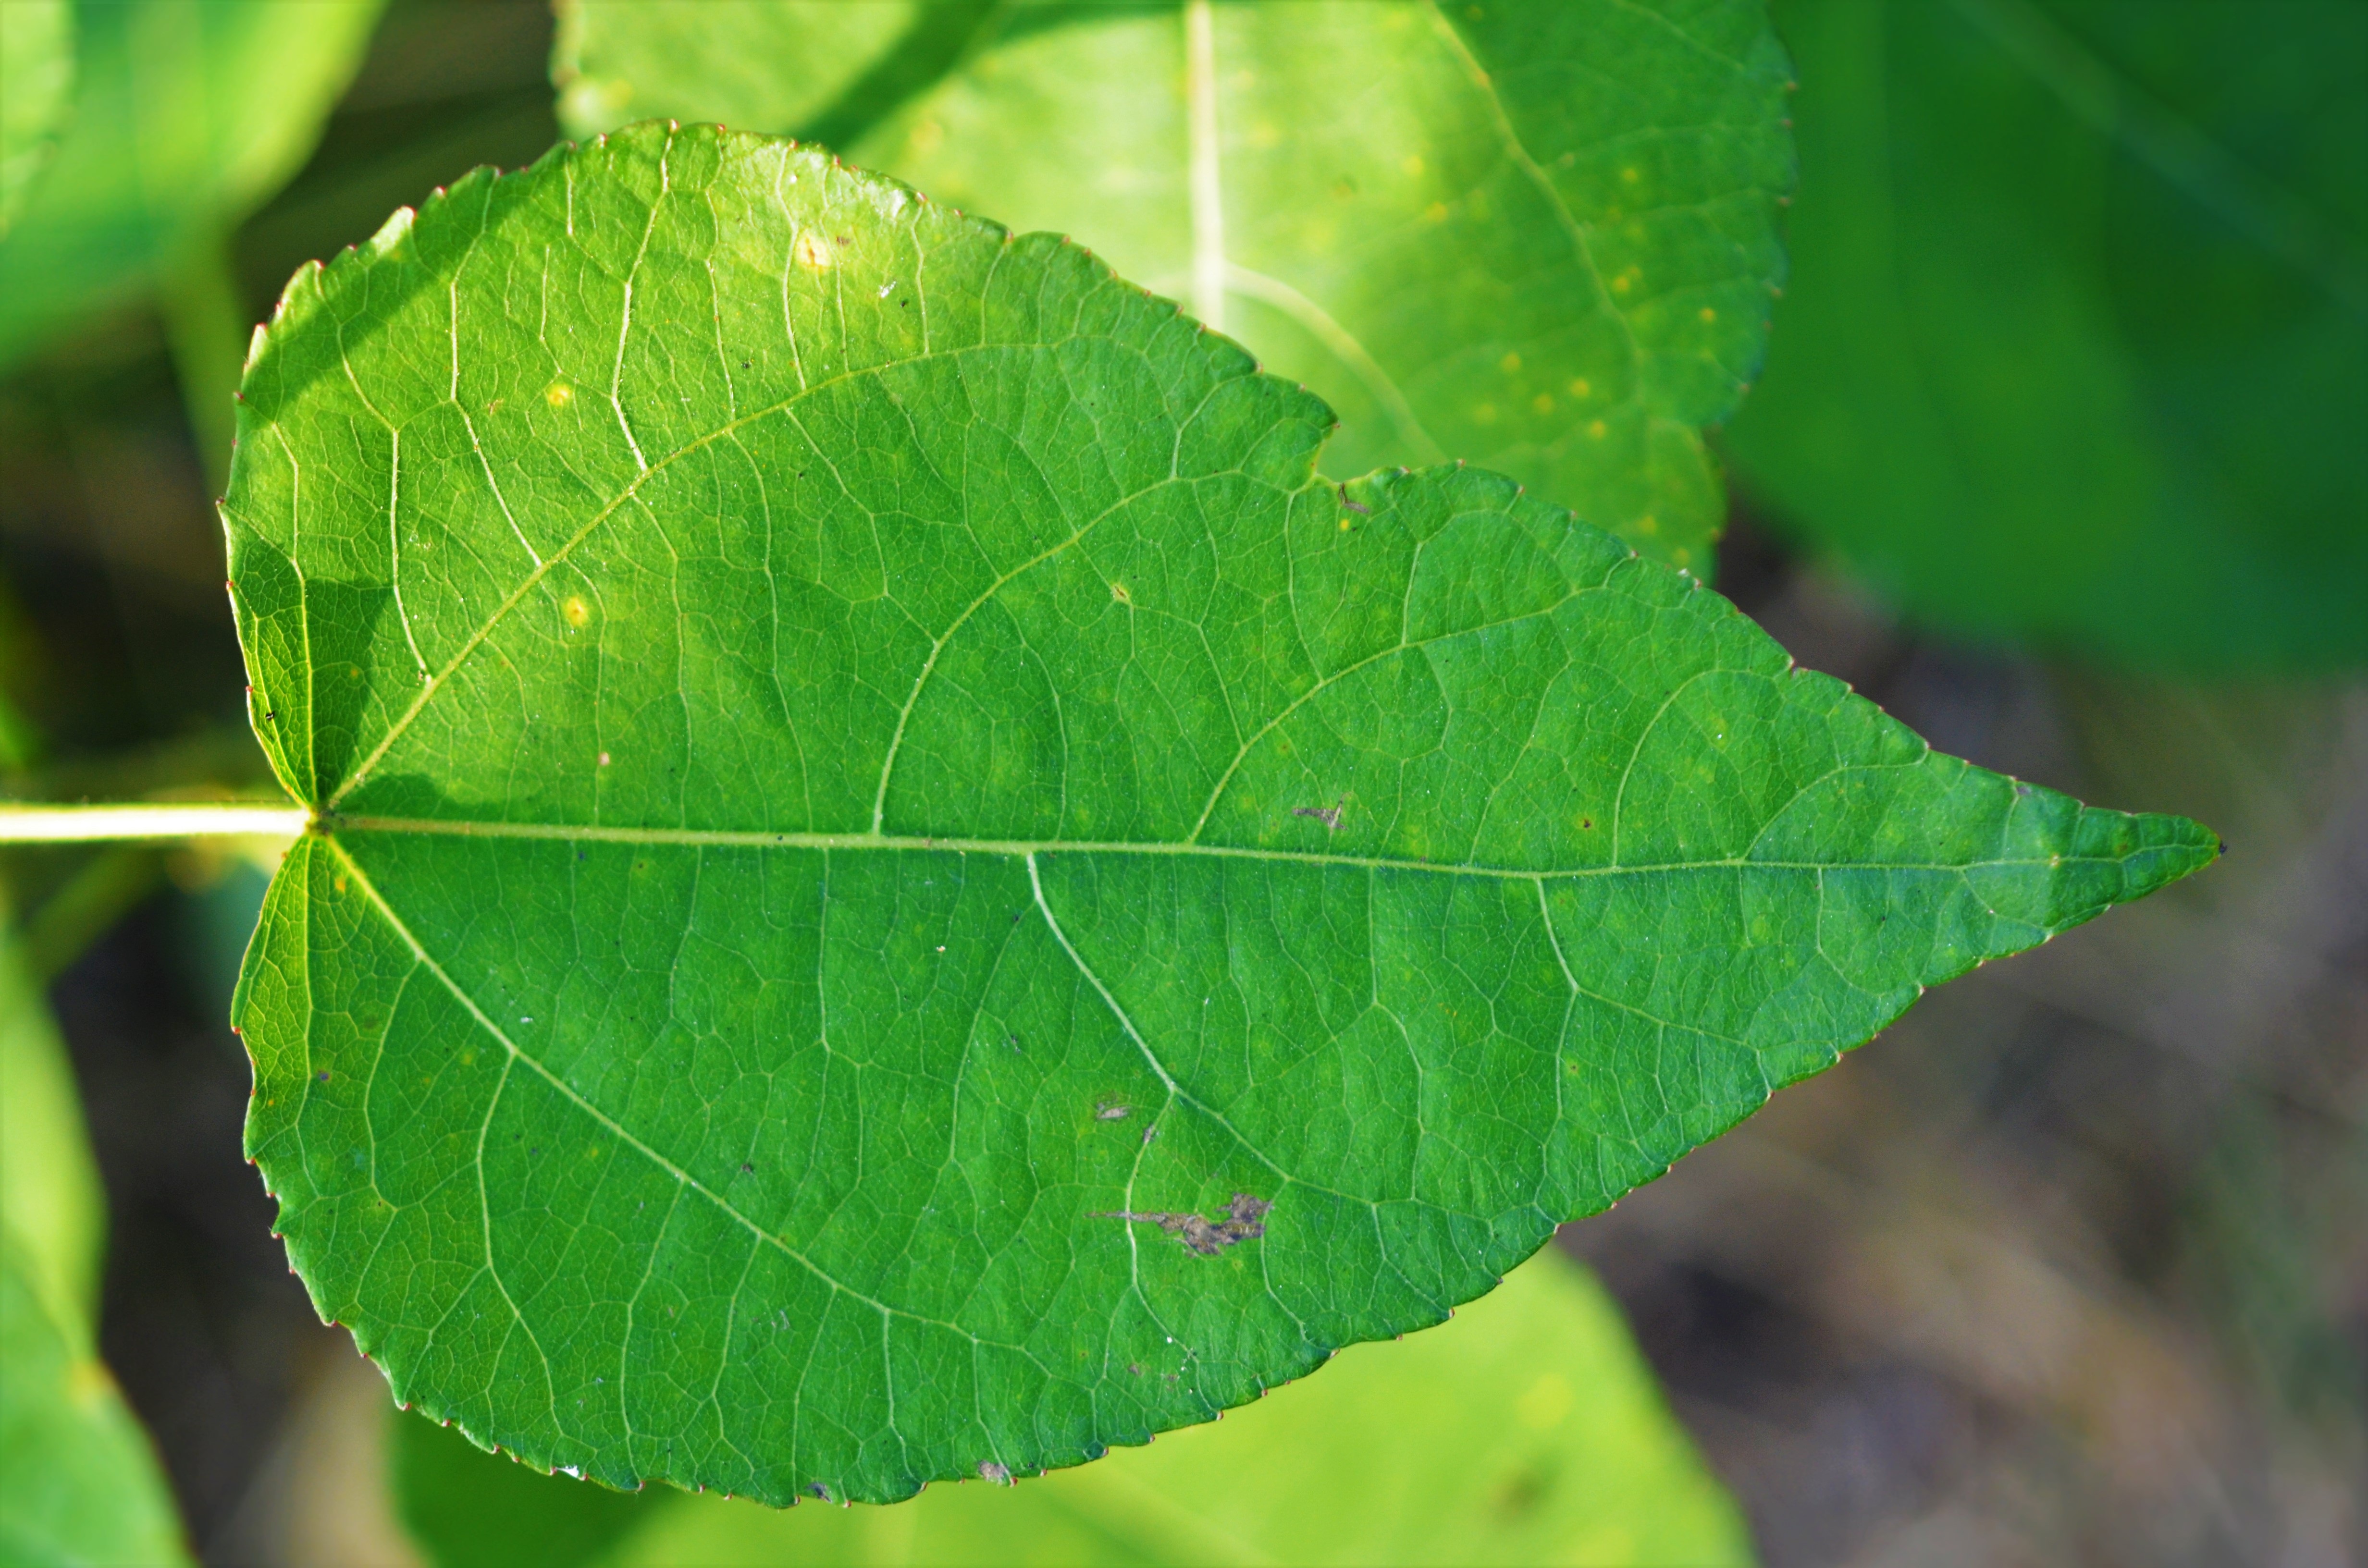
tree, nature, plant, leaf, flower, summer, green, produce, macro, botany, garden, flora, shrub, deciduous, macro photography, green leaf, green leaves, flowering plant, annual plant, plant stem, land plant